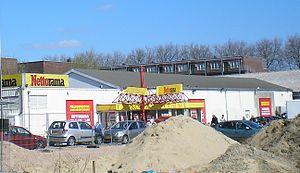
Nettorama est une enseigne de supermarchés hard-discount néerlandaise créée en 1968 par Jaap Bastmeijer.